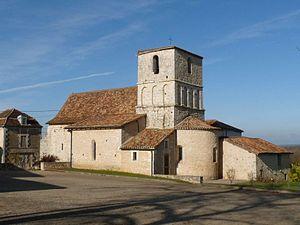
église d'Hautefaye, Dordogne, France
L'affaire de Hautefaye, dite également drame de Hautefaye, est un fait divers criminel survenu le 16 août 1870 lors d'une foire dans le village de Hautefaye en Dordogne, lors duquel Alain de Monéys, un jeune notable des environs, a été frappé puis supplicié et enfin brûlé vif par la foule.
Hautefaye est une commune française située dans le département de la Dordogne, en région Nouvelle-Aquitaine.